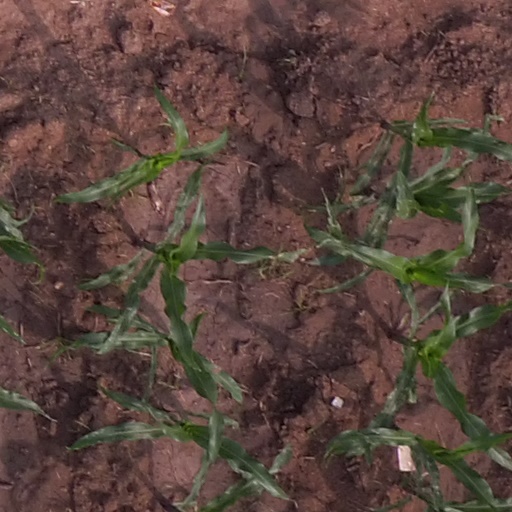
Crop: maize; corn